Bridge (instrument)

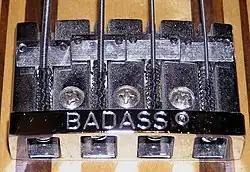
Badass Bridge on a Martin EB18 Bass guitar C.F. Martin & Company

It is generally thought that non-tremolo bridges offer better transfer of string vibration into the body. This is due to direct contact of the bridge to the guitar's body. These bridges bolt directly to the guitar body. Assuming the bridge is of good quality, it limits longitudinal string movement, providing tuning stability. The improved transfer of string vibration into the body has an effect on the sound, so guitars with this type of bridge have different characteristics than those with tremolos, even when removed. There are no springs in the body or a cavity to accommodate them, which also affects resonance.